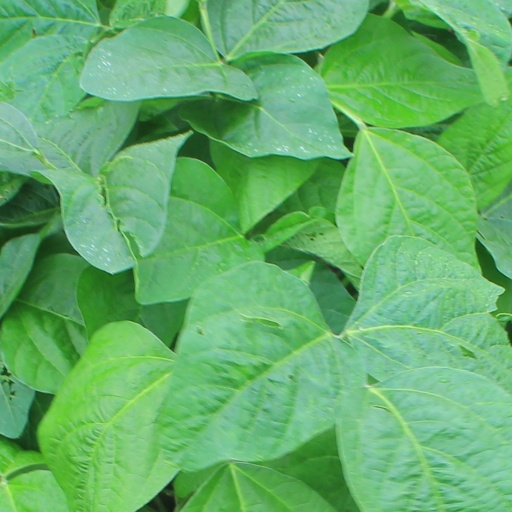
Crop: soybean